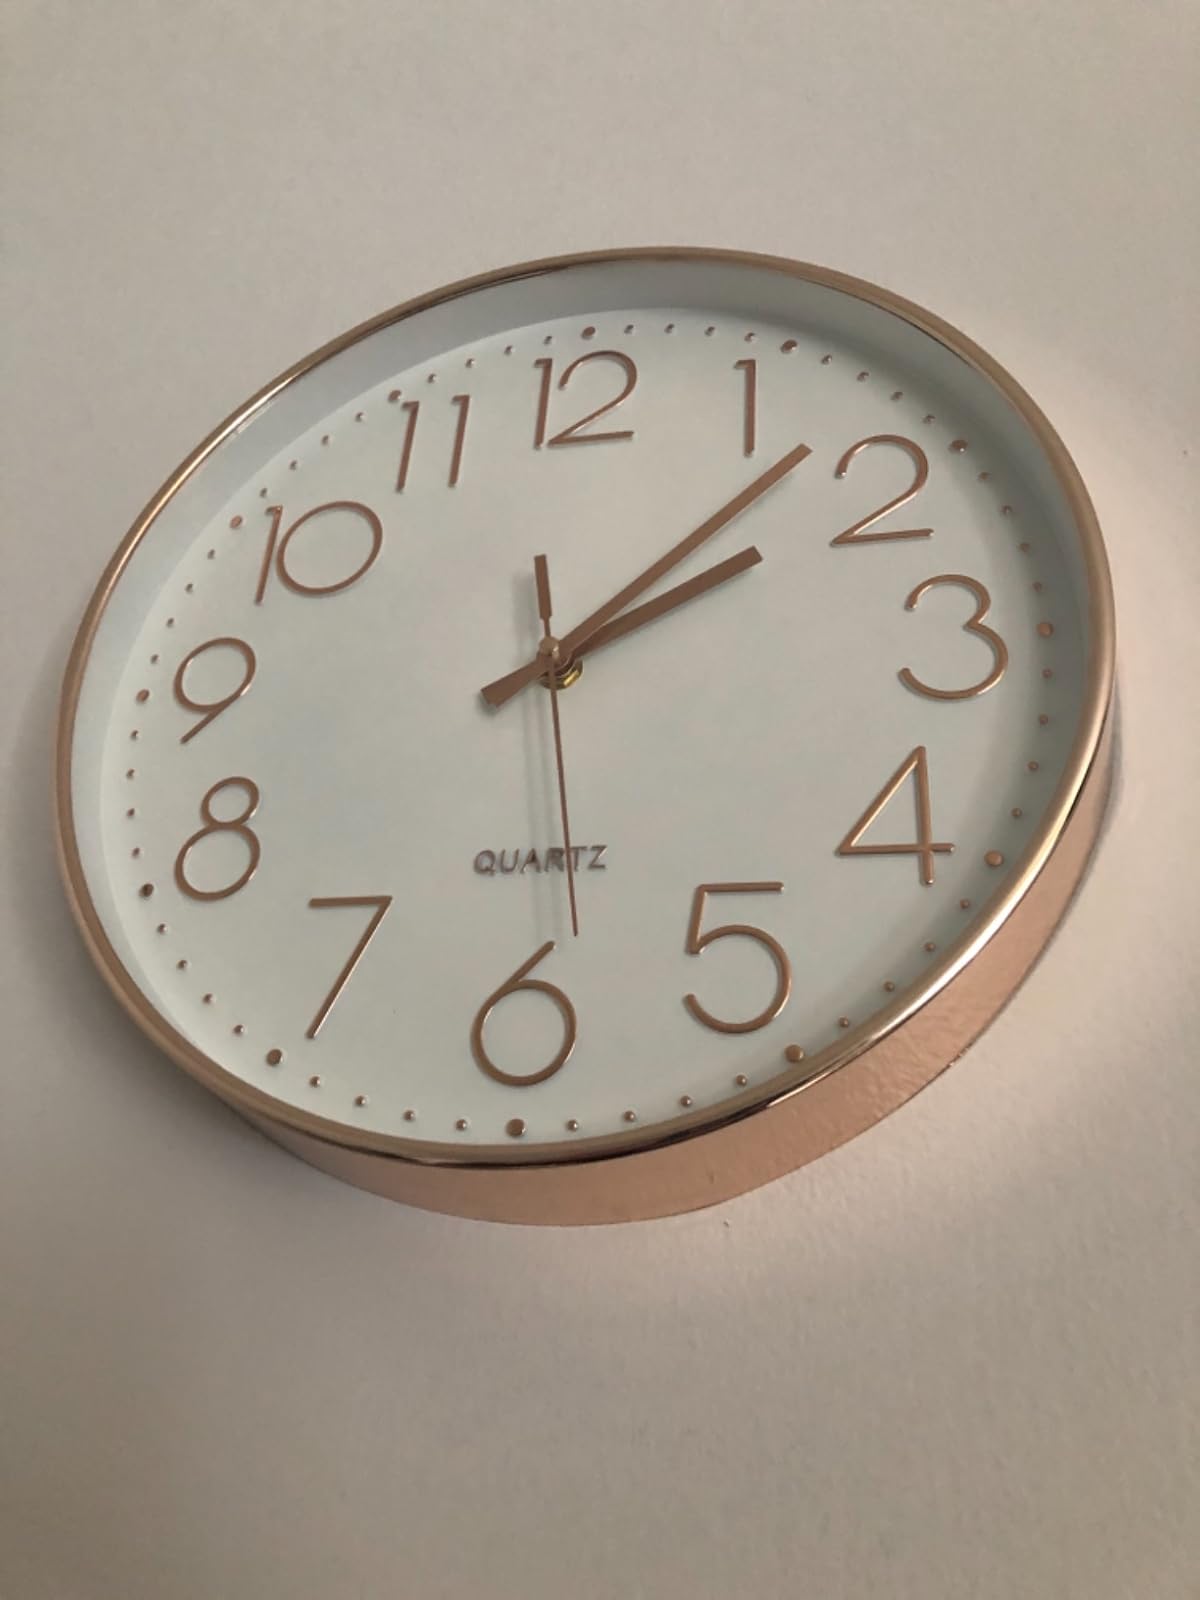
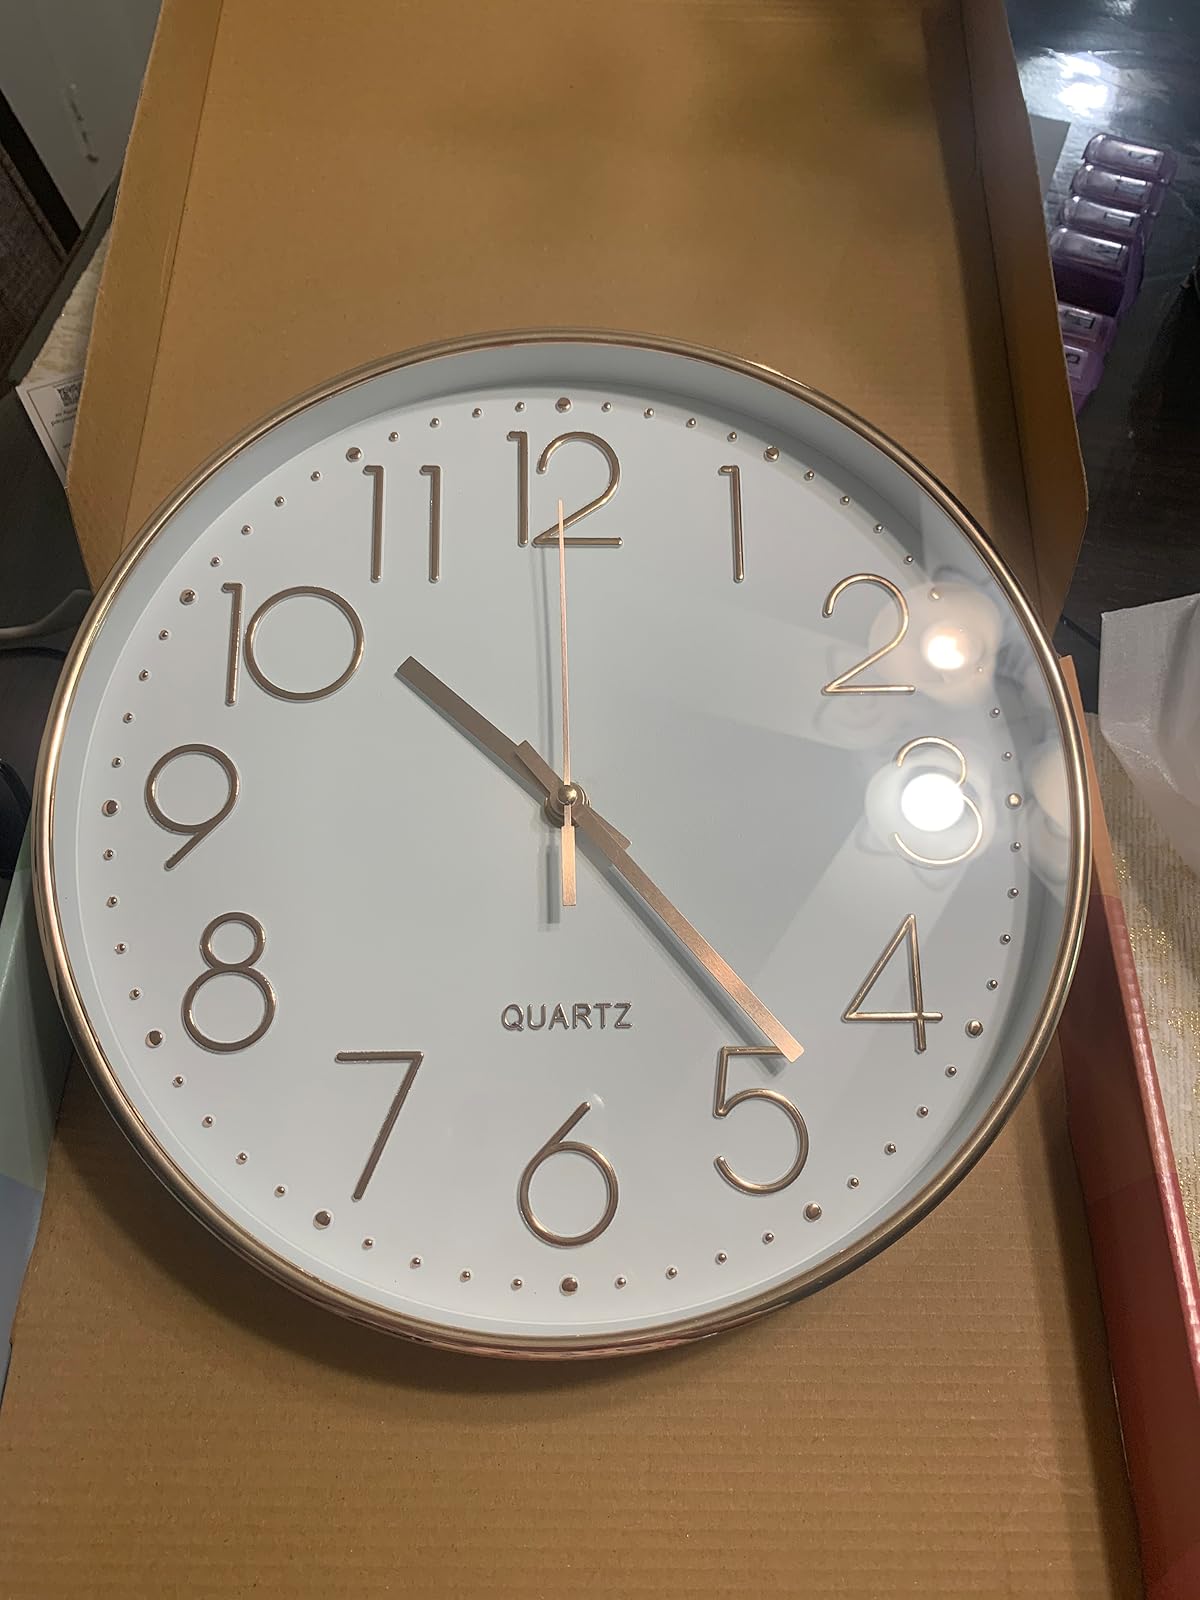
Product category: clock
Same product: yes